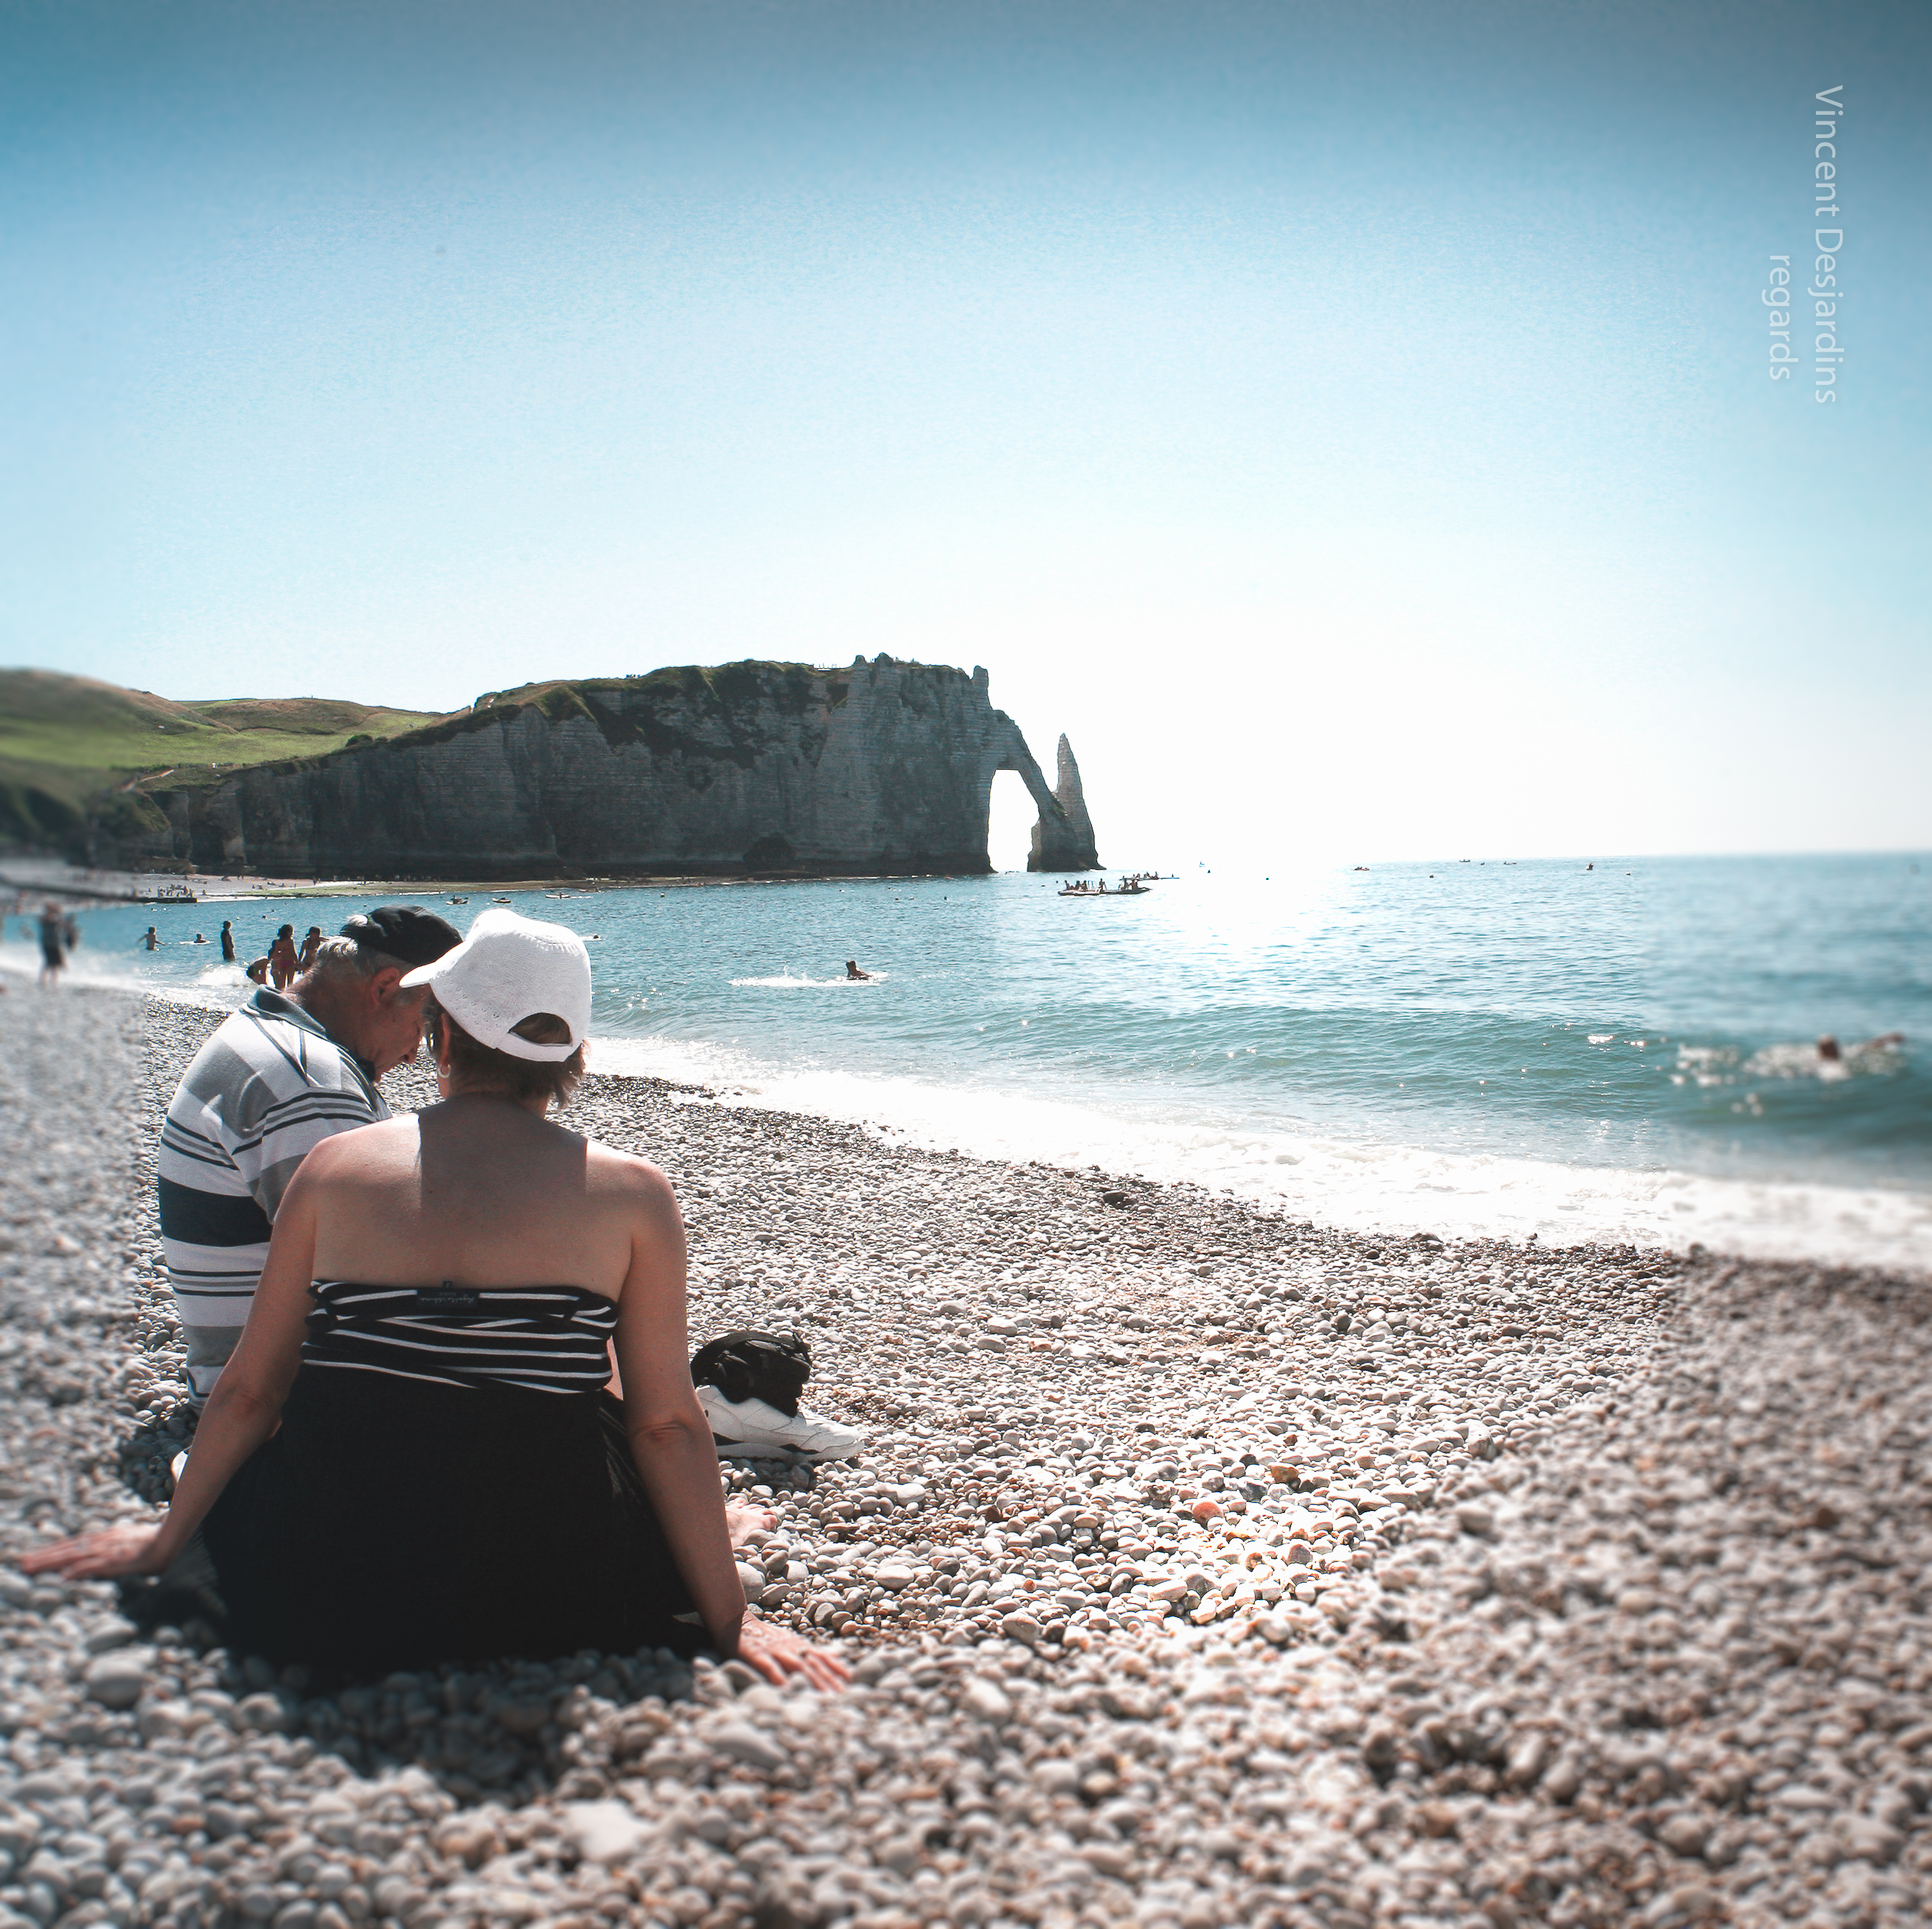
beach, sea, coast, sand, ocean, horizon, sunlight, shore, wave, vacation, cliff, france, bay, body of water, cool image, zee, mer, photograph, mar, mare, meer, normandy, falaise, normandie, morze, sj, englishchannel, farraige, seinemaritime, manche, havet, havs